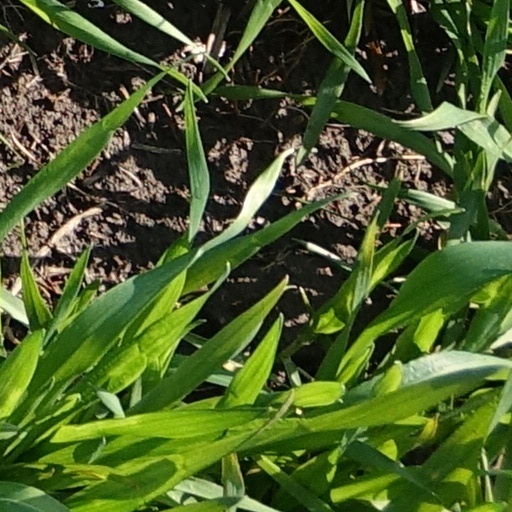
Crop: wheat